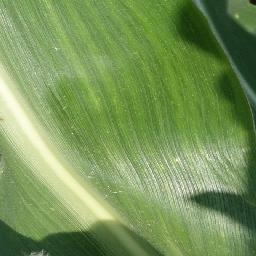
Label: Corn___healthy